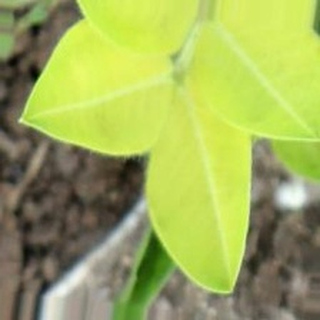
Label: groundnut_nutrition_deficiency